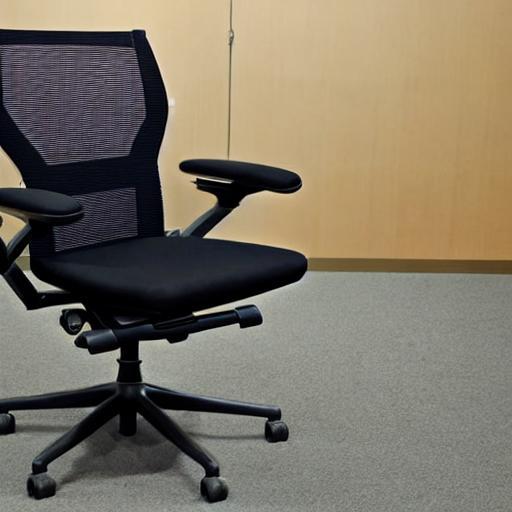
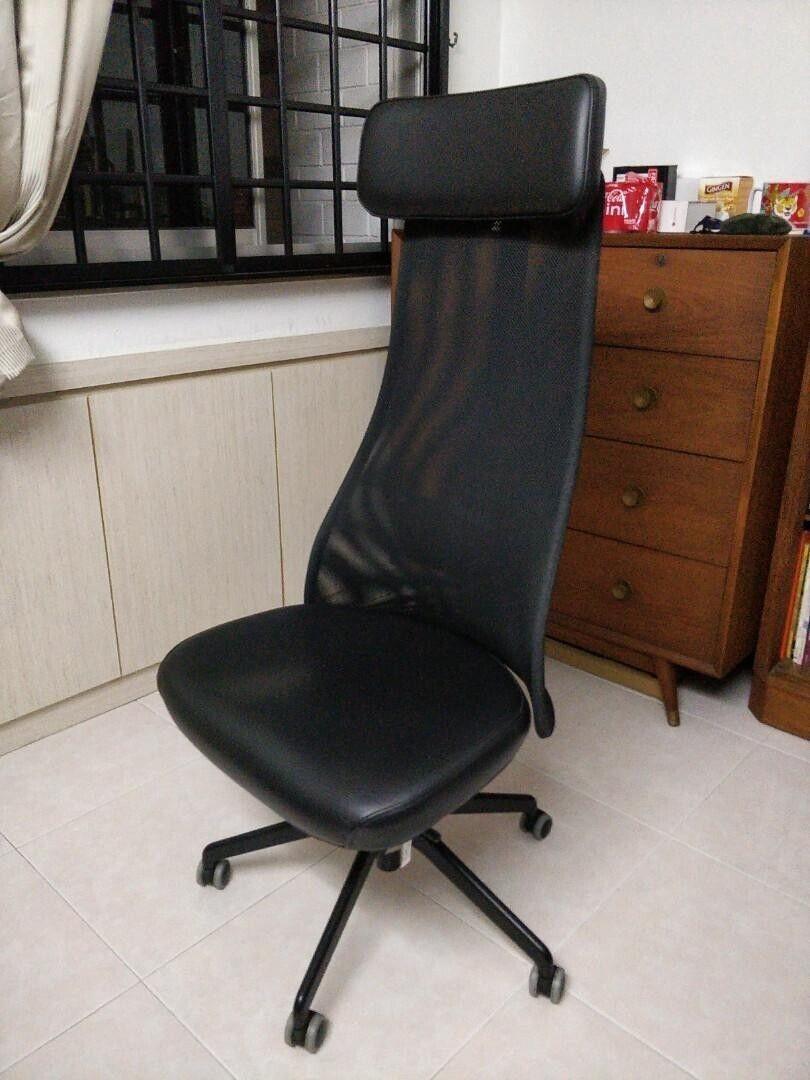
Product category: items_chair
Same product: no